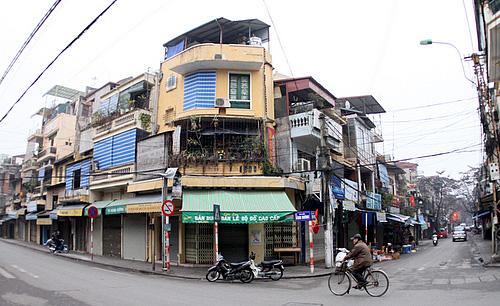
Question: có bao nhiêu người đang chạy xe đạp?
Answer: có một người đang chạy xe đạp